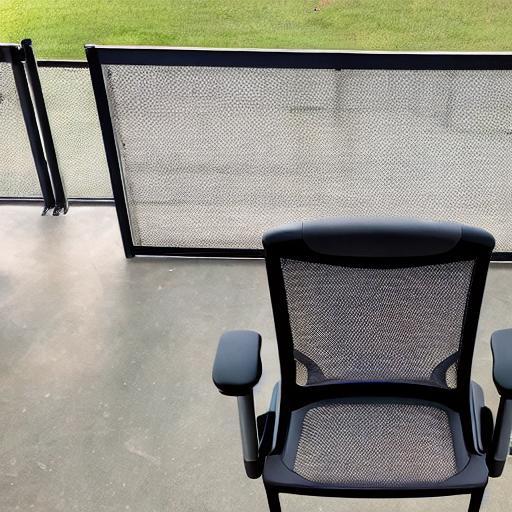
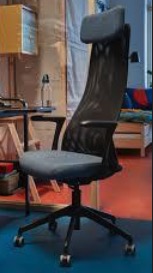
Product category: items_chair
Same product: no